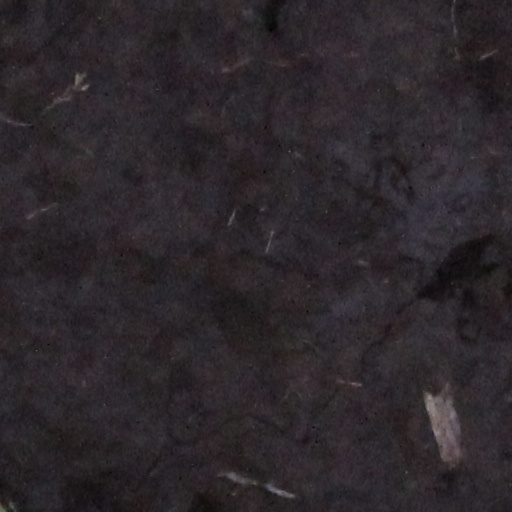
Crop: wheat